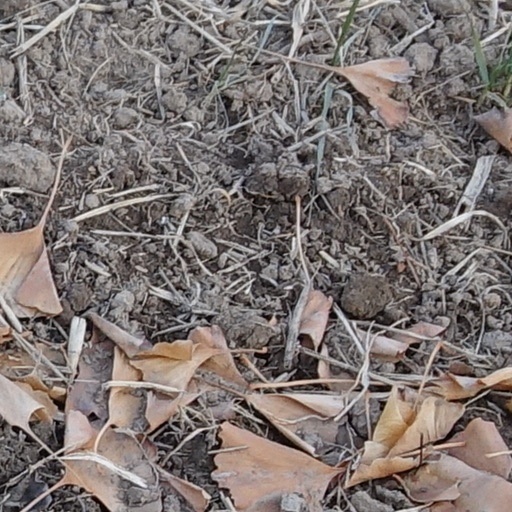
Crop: wheat